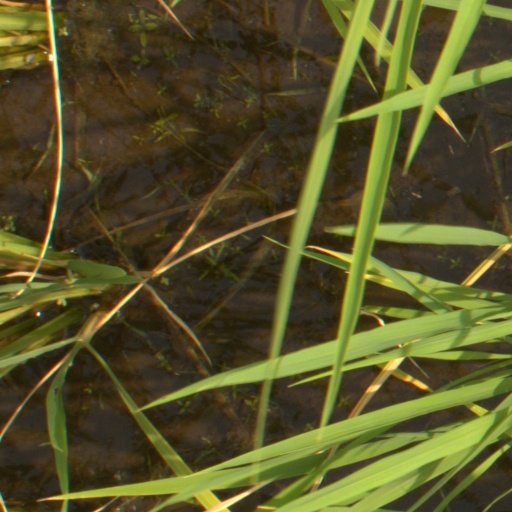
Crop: rice